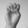
ASL letter: E